Sally Miller Gearhart

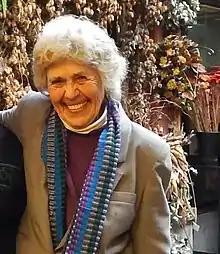
Sally Miller Gearhart in Eugene, Oregon, November 2013

Sally Miller Gearhart (April 15, 1931 – July 14, 2021) was an American teacher, radical feminist, science-fiction writer, and political activist. In 1973, she became the first open lesbian to obtain a tenure-track faculty position when she was hired by San Francisco State University, where she helped establish one of the first women and gender study programs in the country. She later became a nationally known gay rights activist.